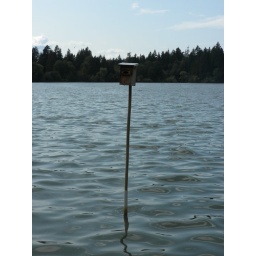
bird house in Lost Lagoon of Stanley Park